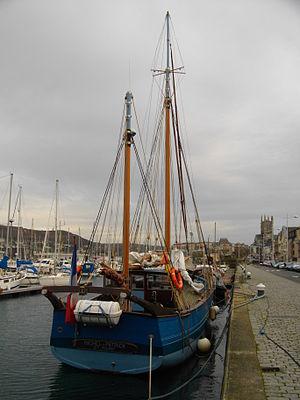
Le Michel &amp
Le Milpat, anciennement appelé Michel et Patrick, est un ancien langoustinier du Guilvinec. C'est un des rares représentants des « malamoks », bateaux de pêche artisanaux et polyvalents construits en Pays Bigouden de 1930 à 1970.